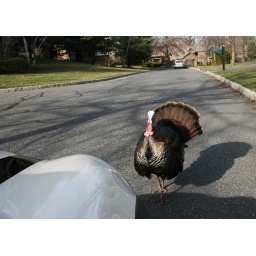
Turkeys apparently now live on my parent's street in NJ and attack every car that drives past...